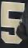
Number: 5